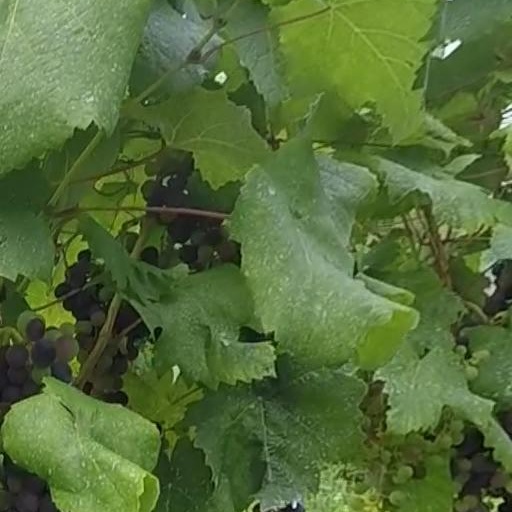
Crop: grape